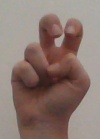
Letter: toot